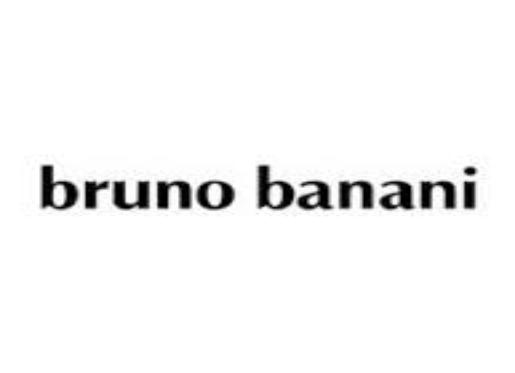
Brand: Bruno Banani
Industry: Necessities